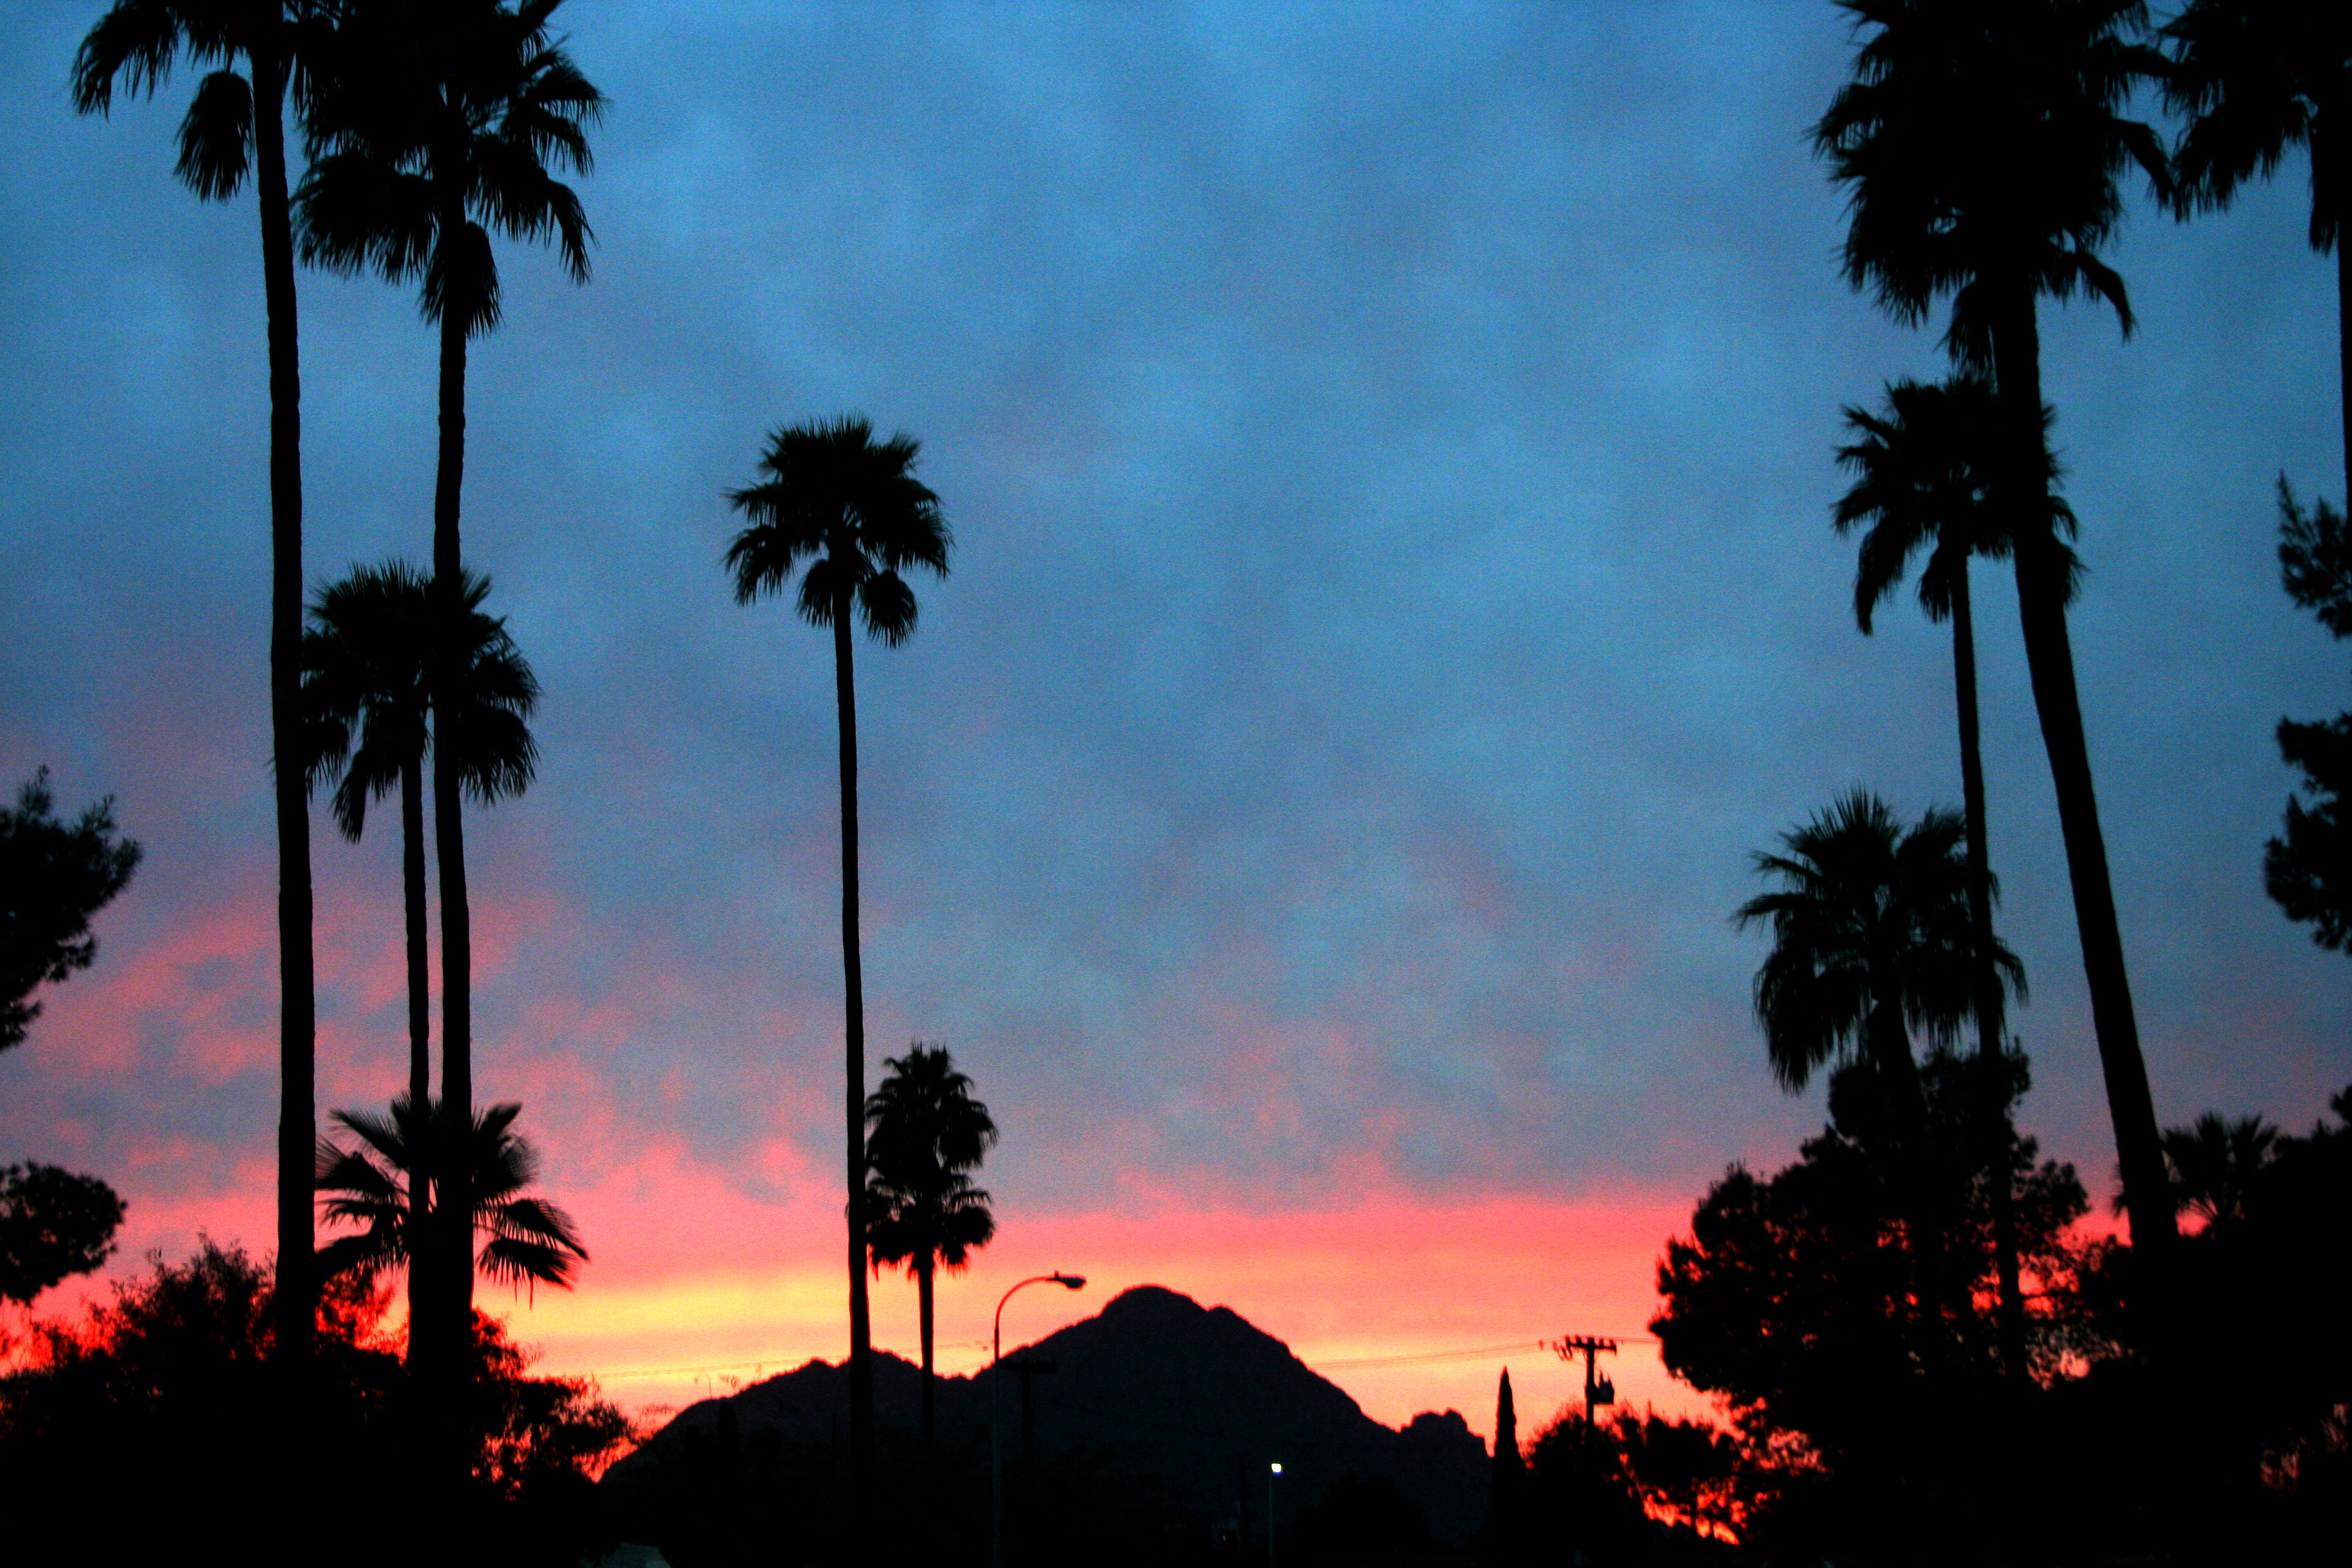
tree, horizon, cloud, plant, sky, sunrise, sunset, sunlight, morning, flower, dawn, dusk, evening, savanna, arizona, woody plant, arecales, palm family